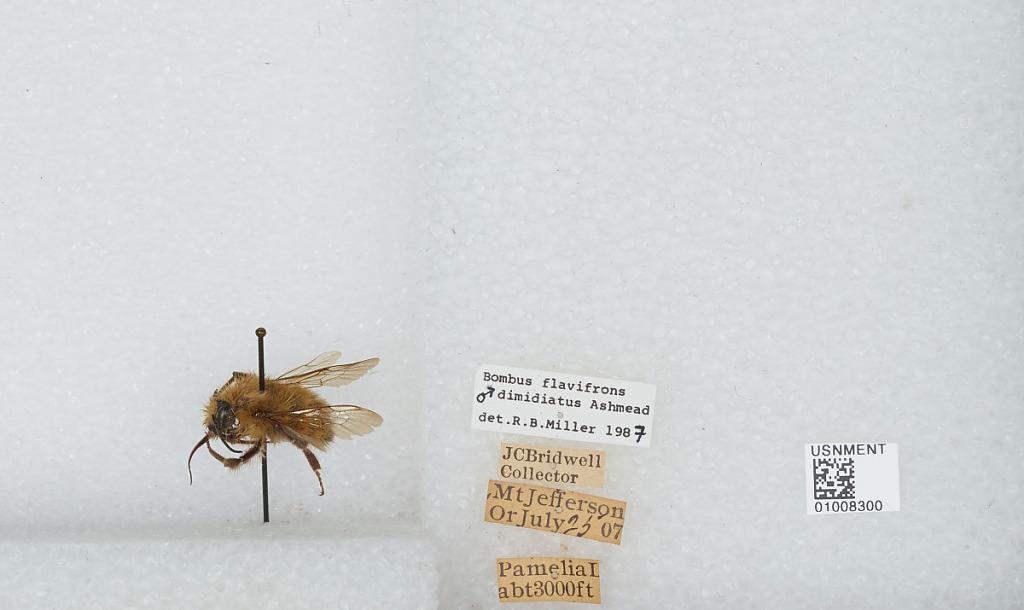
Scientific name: Bombus (Pyrobombus) flavifrons Cresson
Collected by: J. Bridwell
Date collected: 1907-7-25
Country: United States
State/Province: Oregon
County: Linn
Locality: Pamelia Lake, Mount Jefferson
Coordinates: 44.6544, -121.845
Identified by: Miller, R. B.